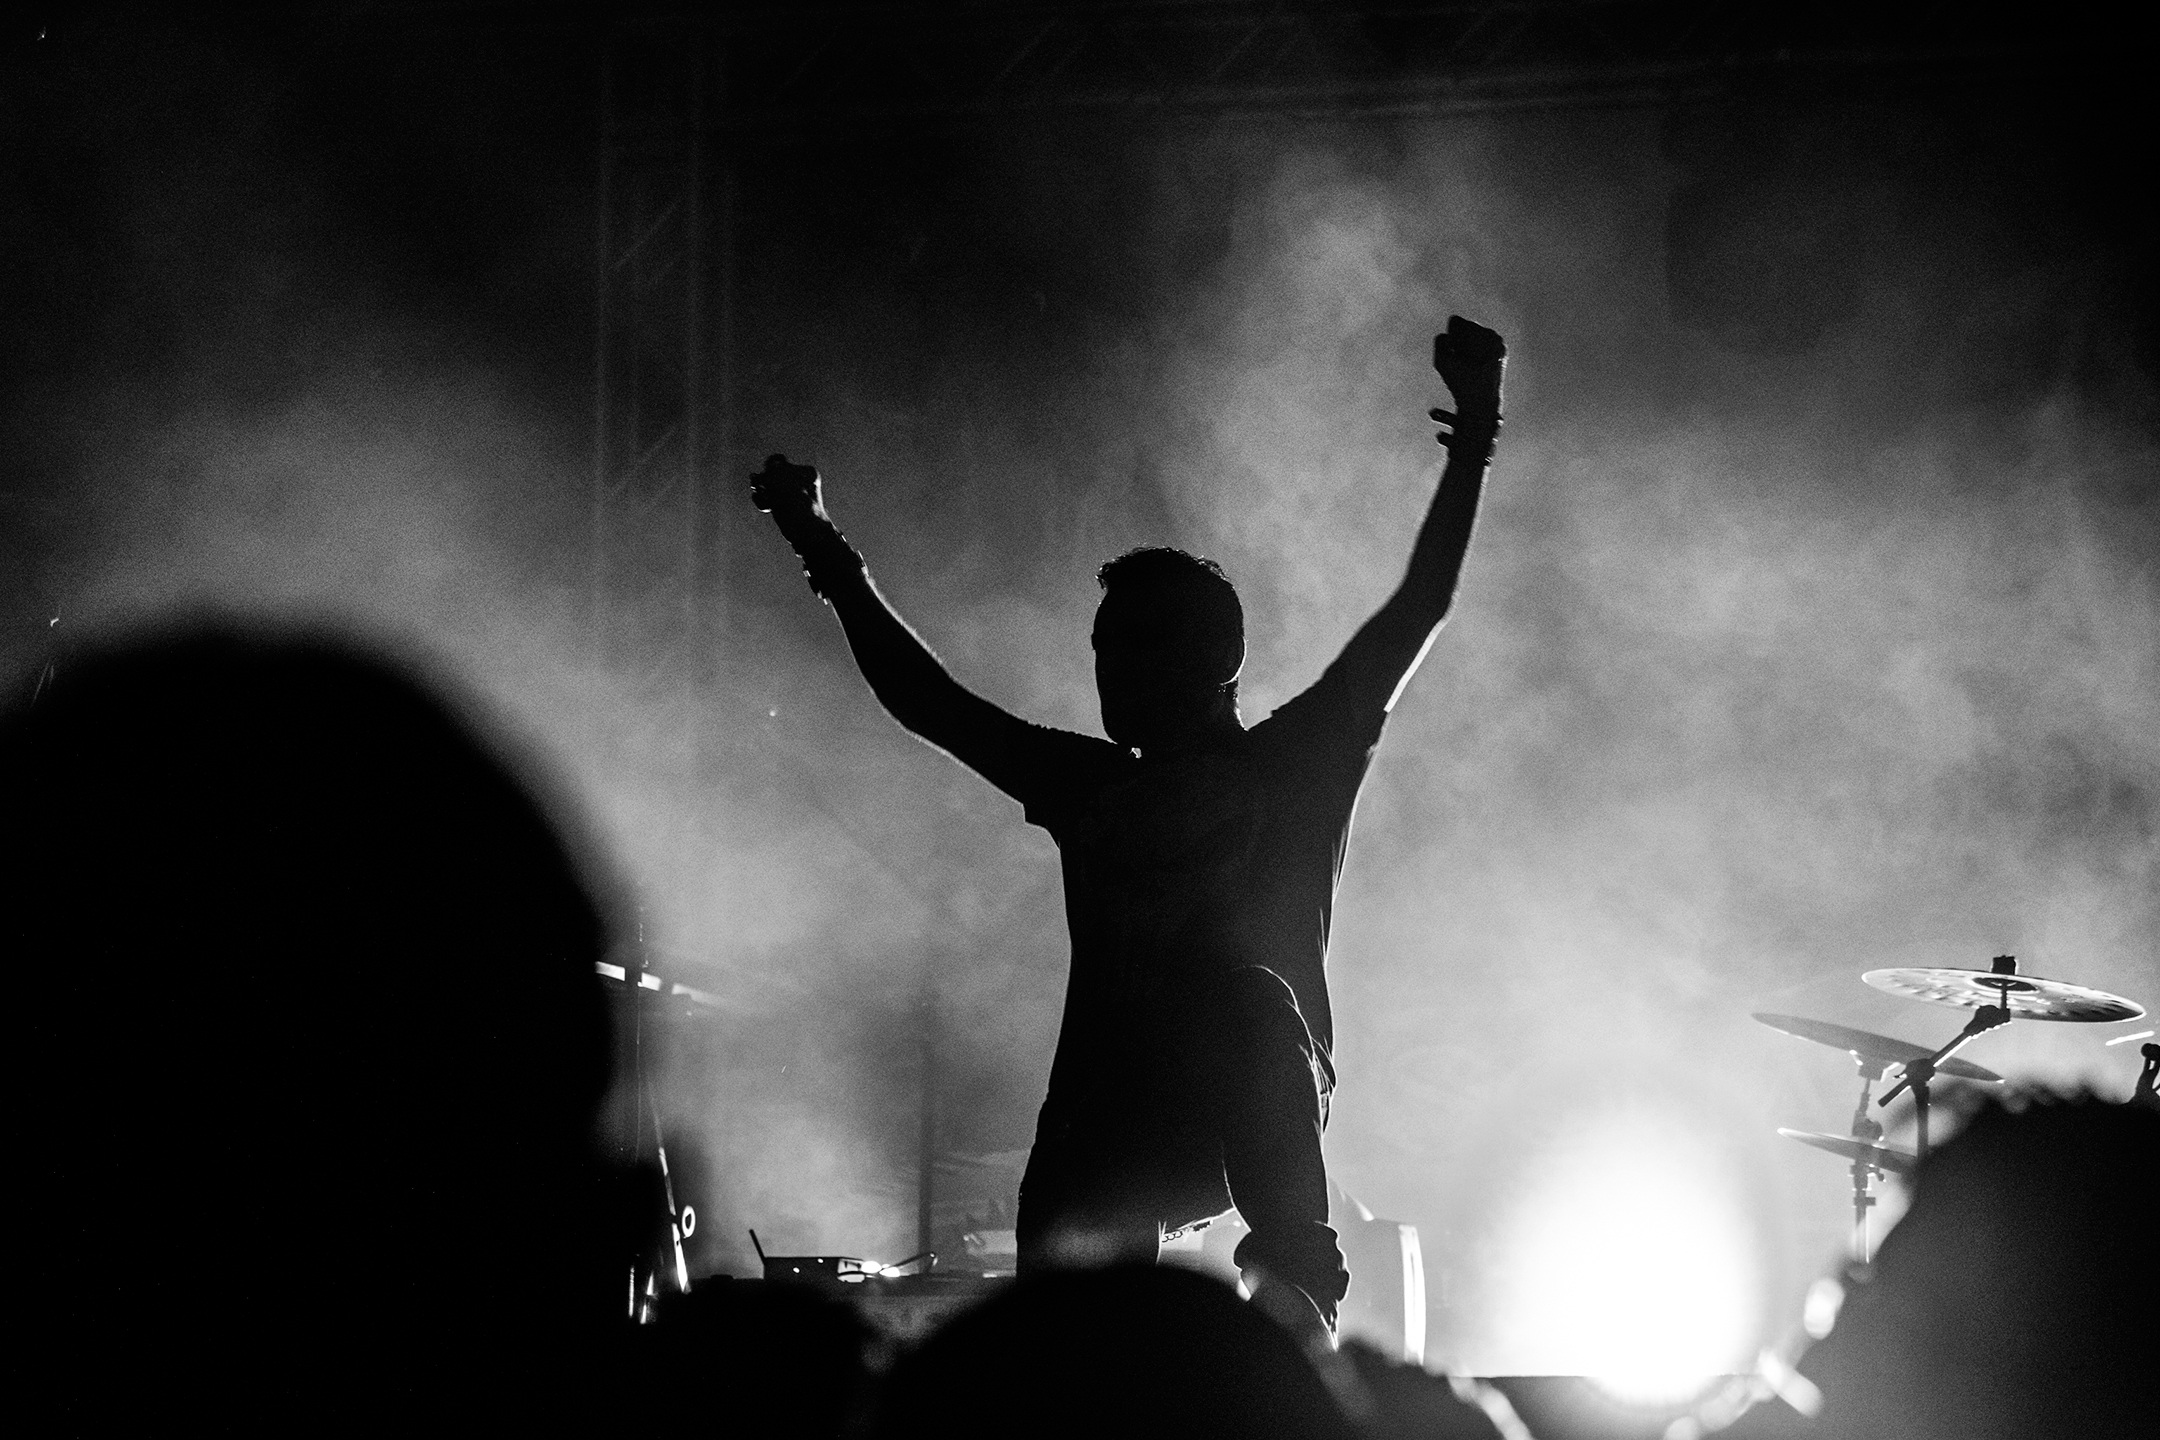
rock, silhouette, music, light, black and white, white, photography, crowd, concert, band, show, darkness, musician, black, monochrome, stage, performance, vocals, entertainment, performing arts, monochrome photography, hostile, atmosphere of earth